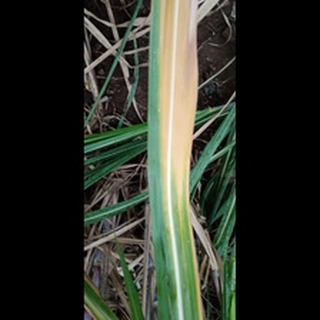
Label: sugarcane_yellow_leaf_disease